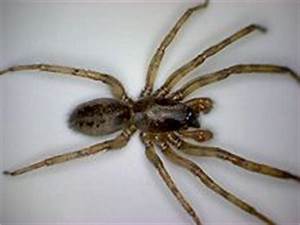
Label: spider